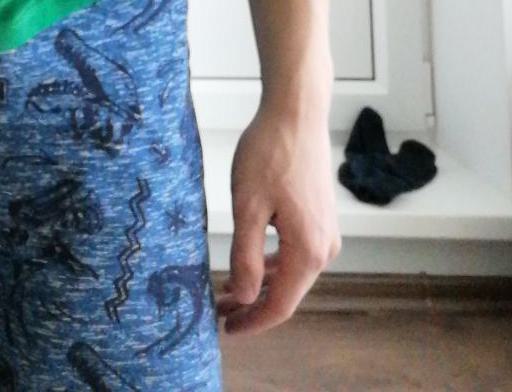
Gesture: no_gesture